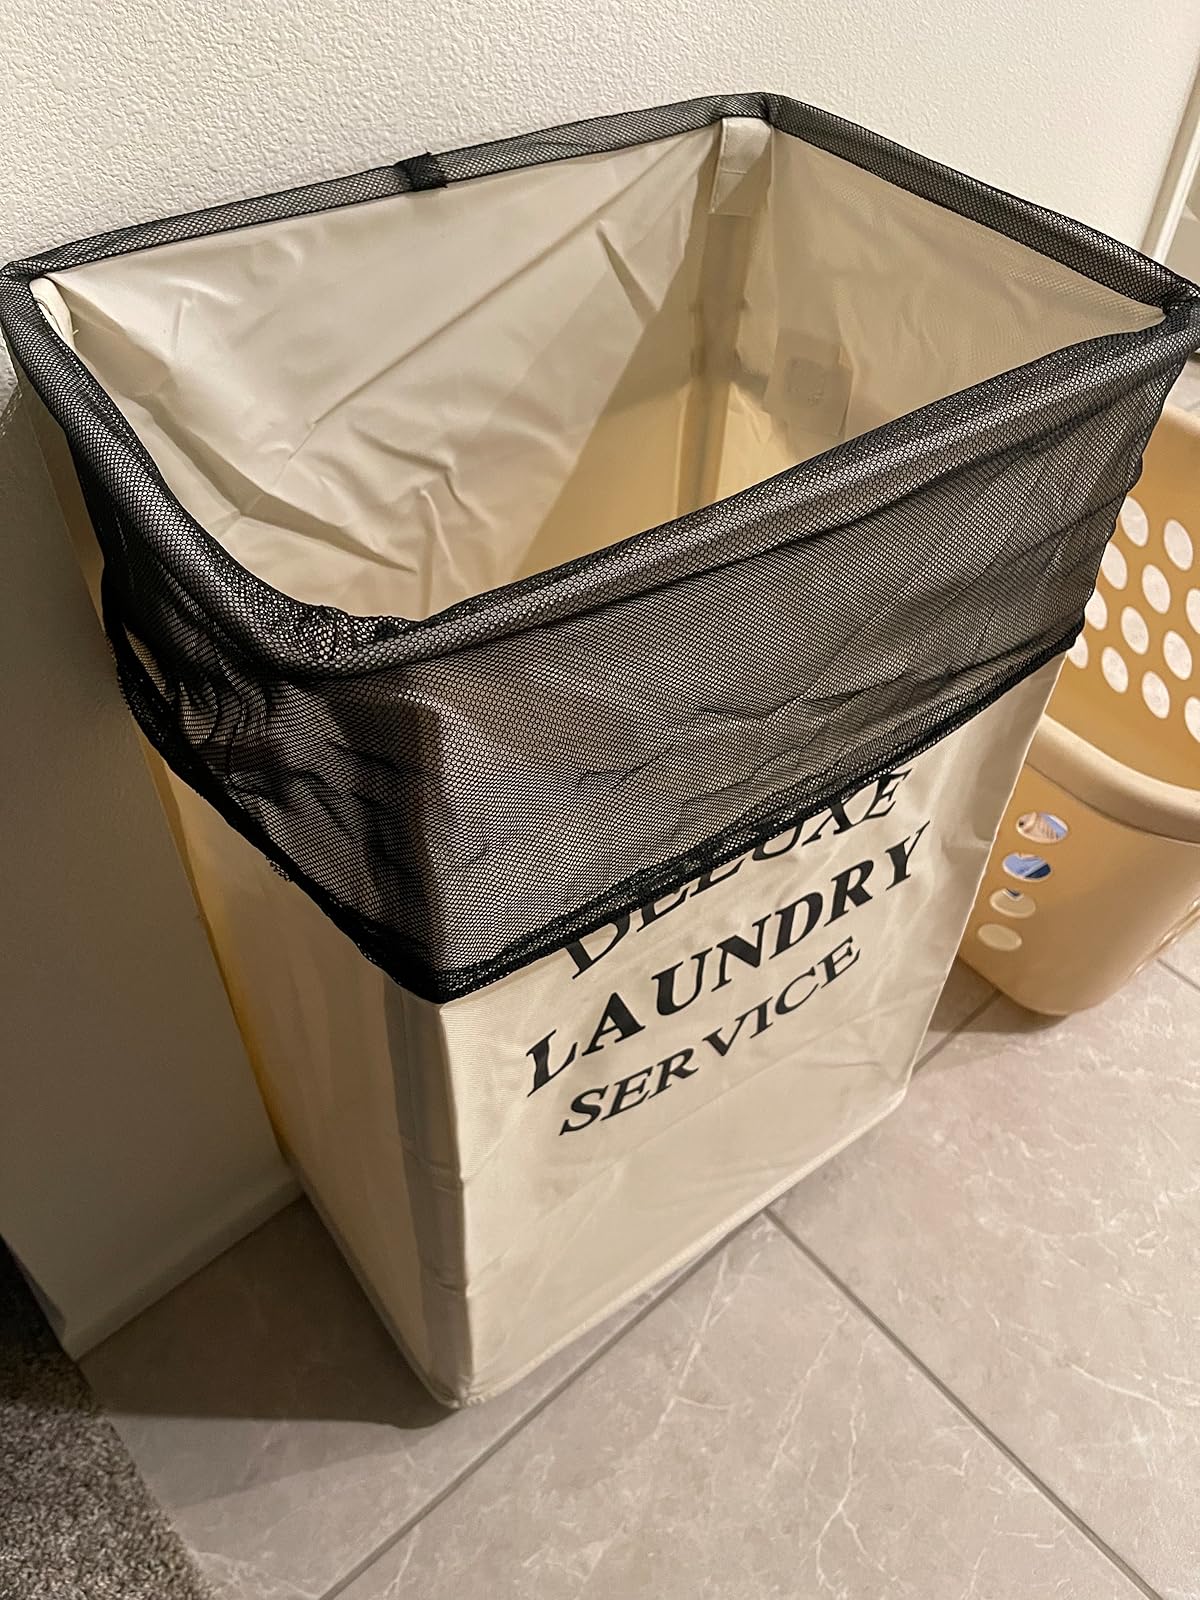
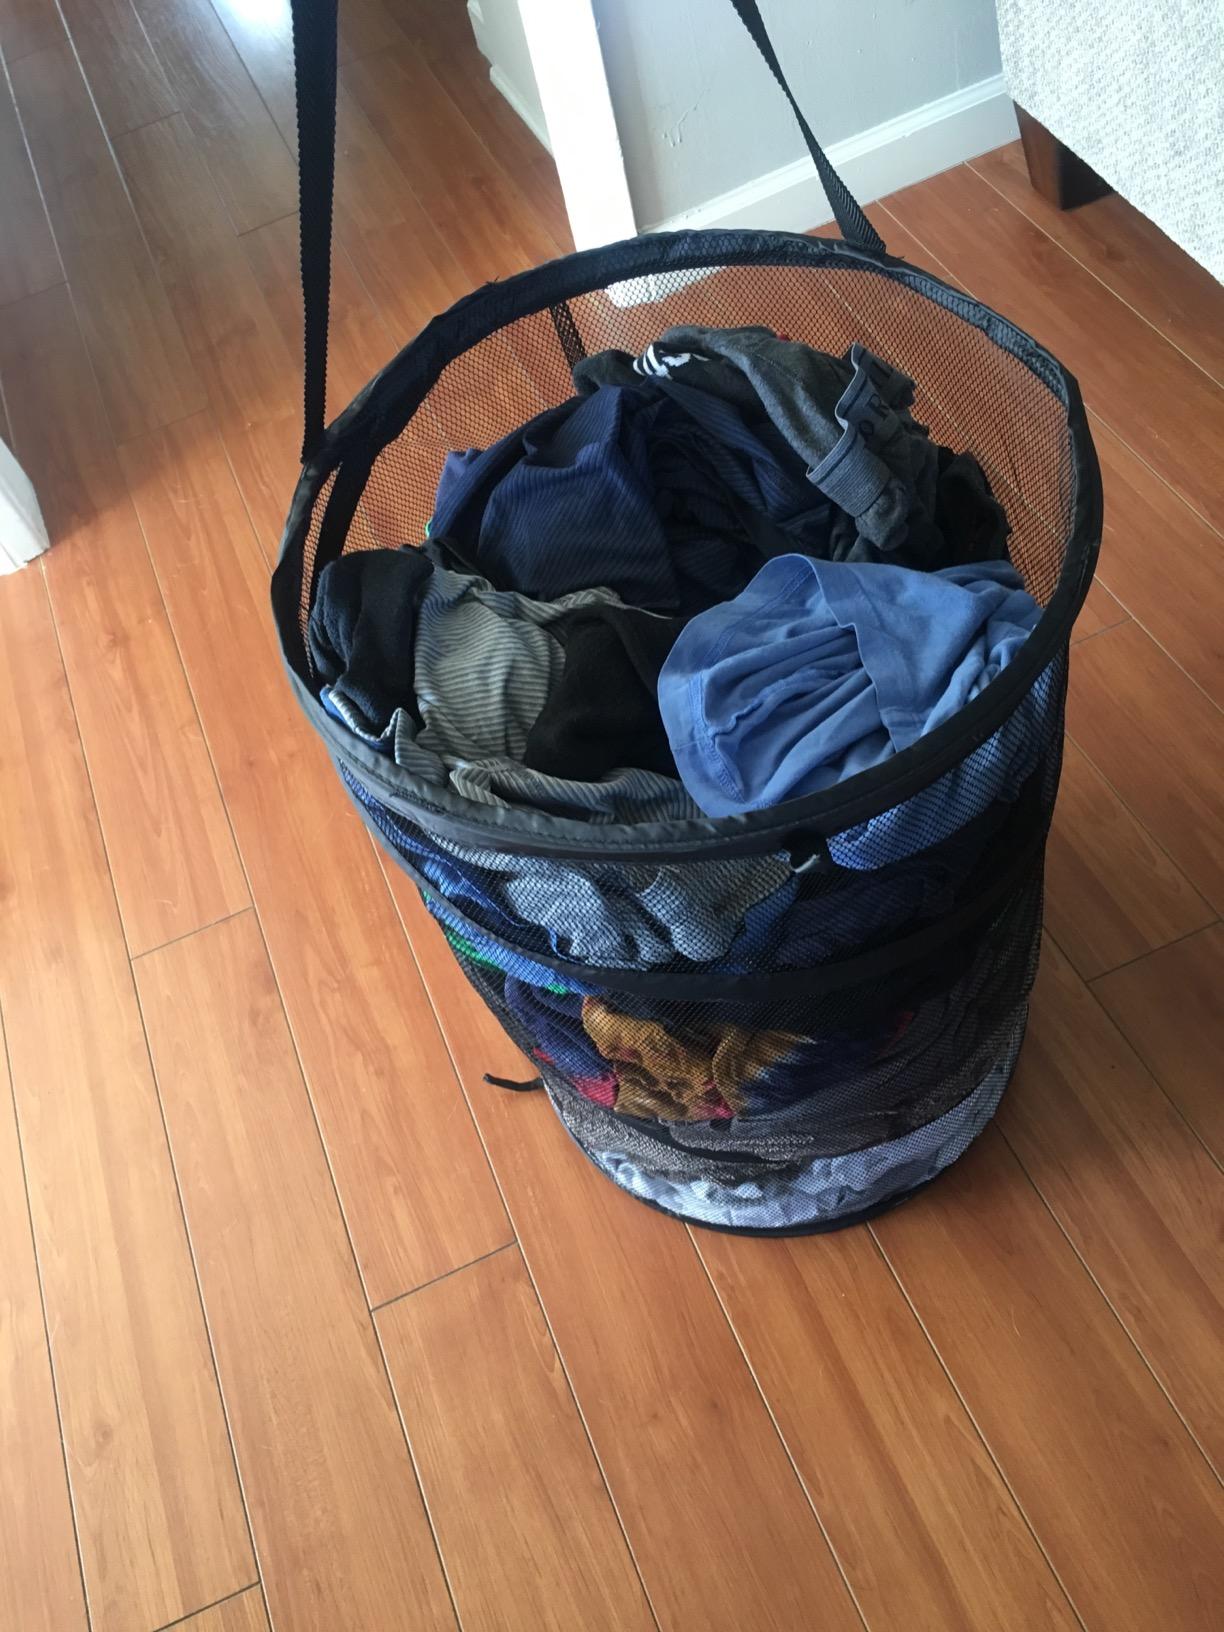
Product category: items_hamper
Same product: no